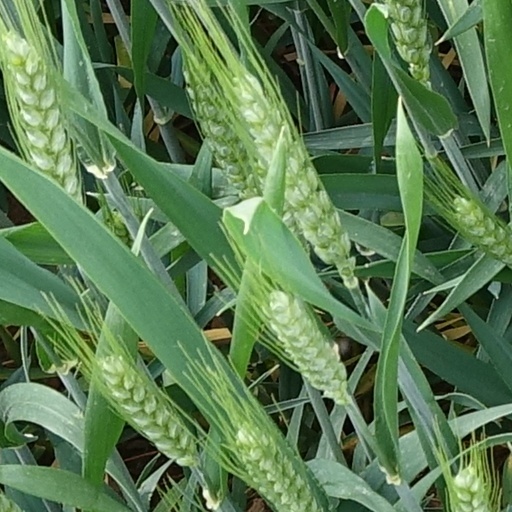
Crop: wheat